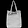
Label: Bag